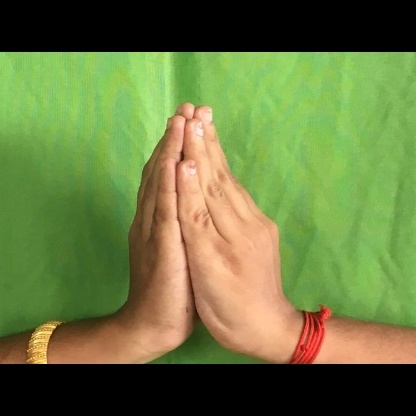
Mudra: Anjali